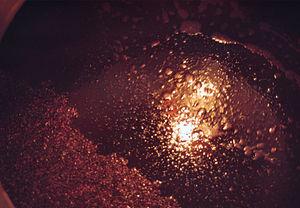
Fermentation du vin rouge, Gaillac, France
Le gaillac est un vin français d'appellation d'origine contrôlée du vignoble du Sud-Ouest de la France.